News from Babel

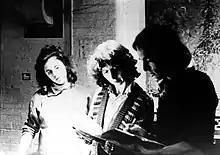
From left to right: Lindsay Cooper, Dagmar Krause, Chris Cutler (absent Zeena Parkins)

News from Babel were an English avant-rock group founded in 1983 by Chris Cutler, Lindsay Cooper, Zeena Parkins and Dagmar Krause. They made two studio albums with several guest musicians (including Robert Wyatt) and disbanded in 1986.